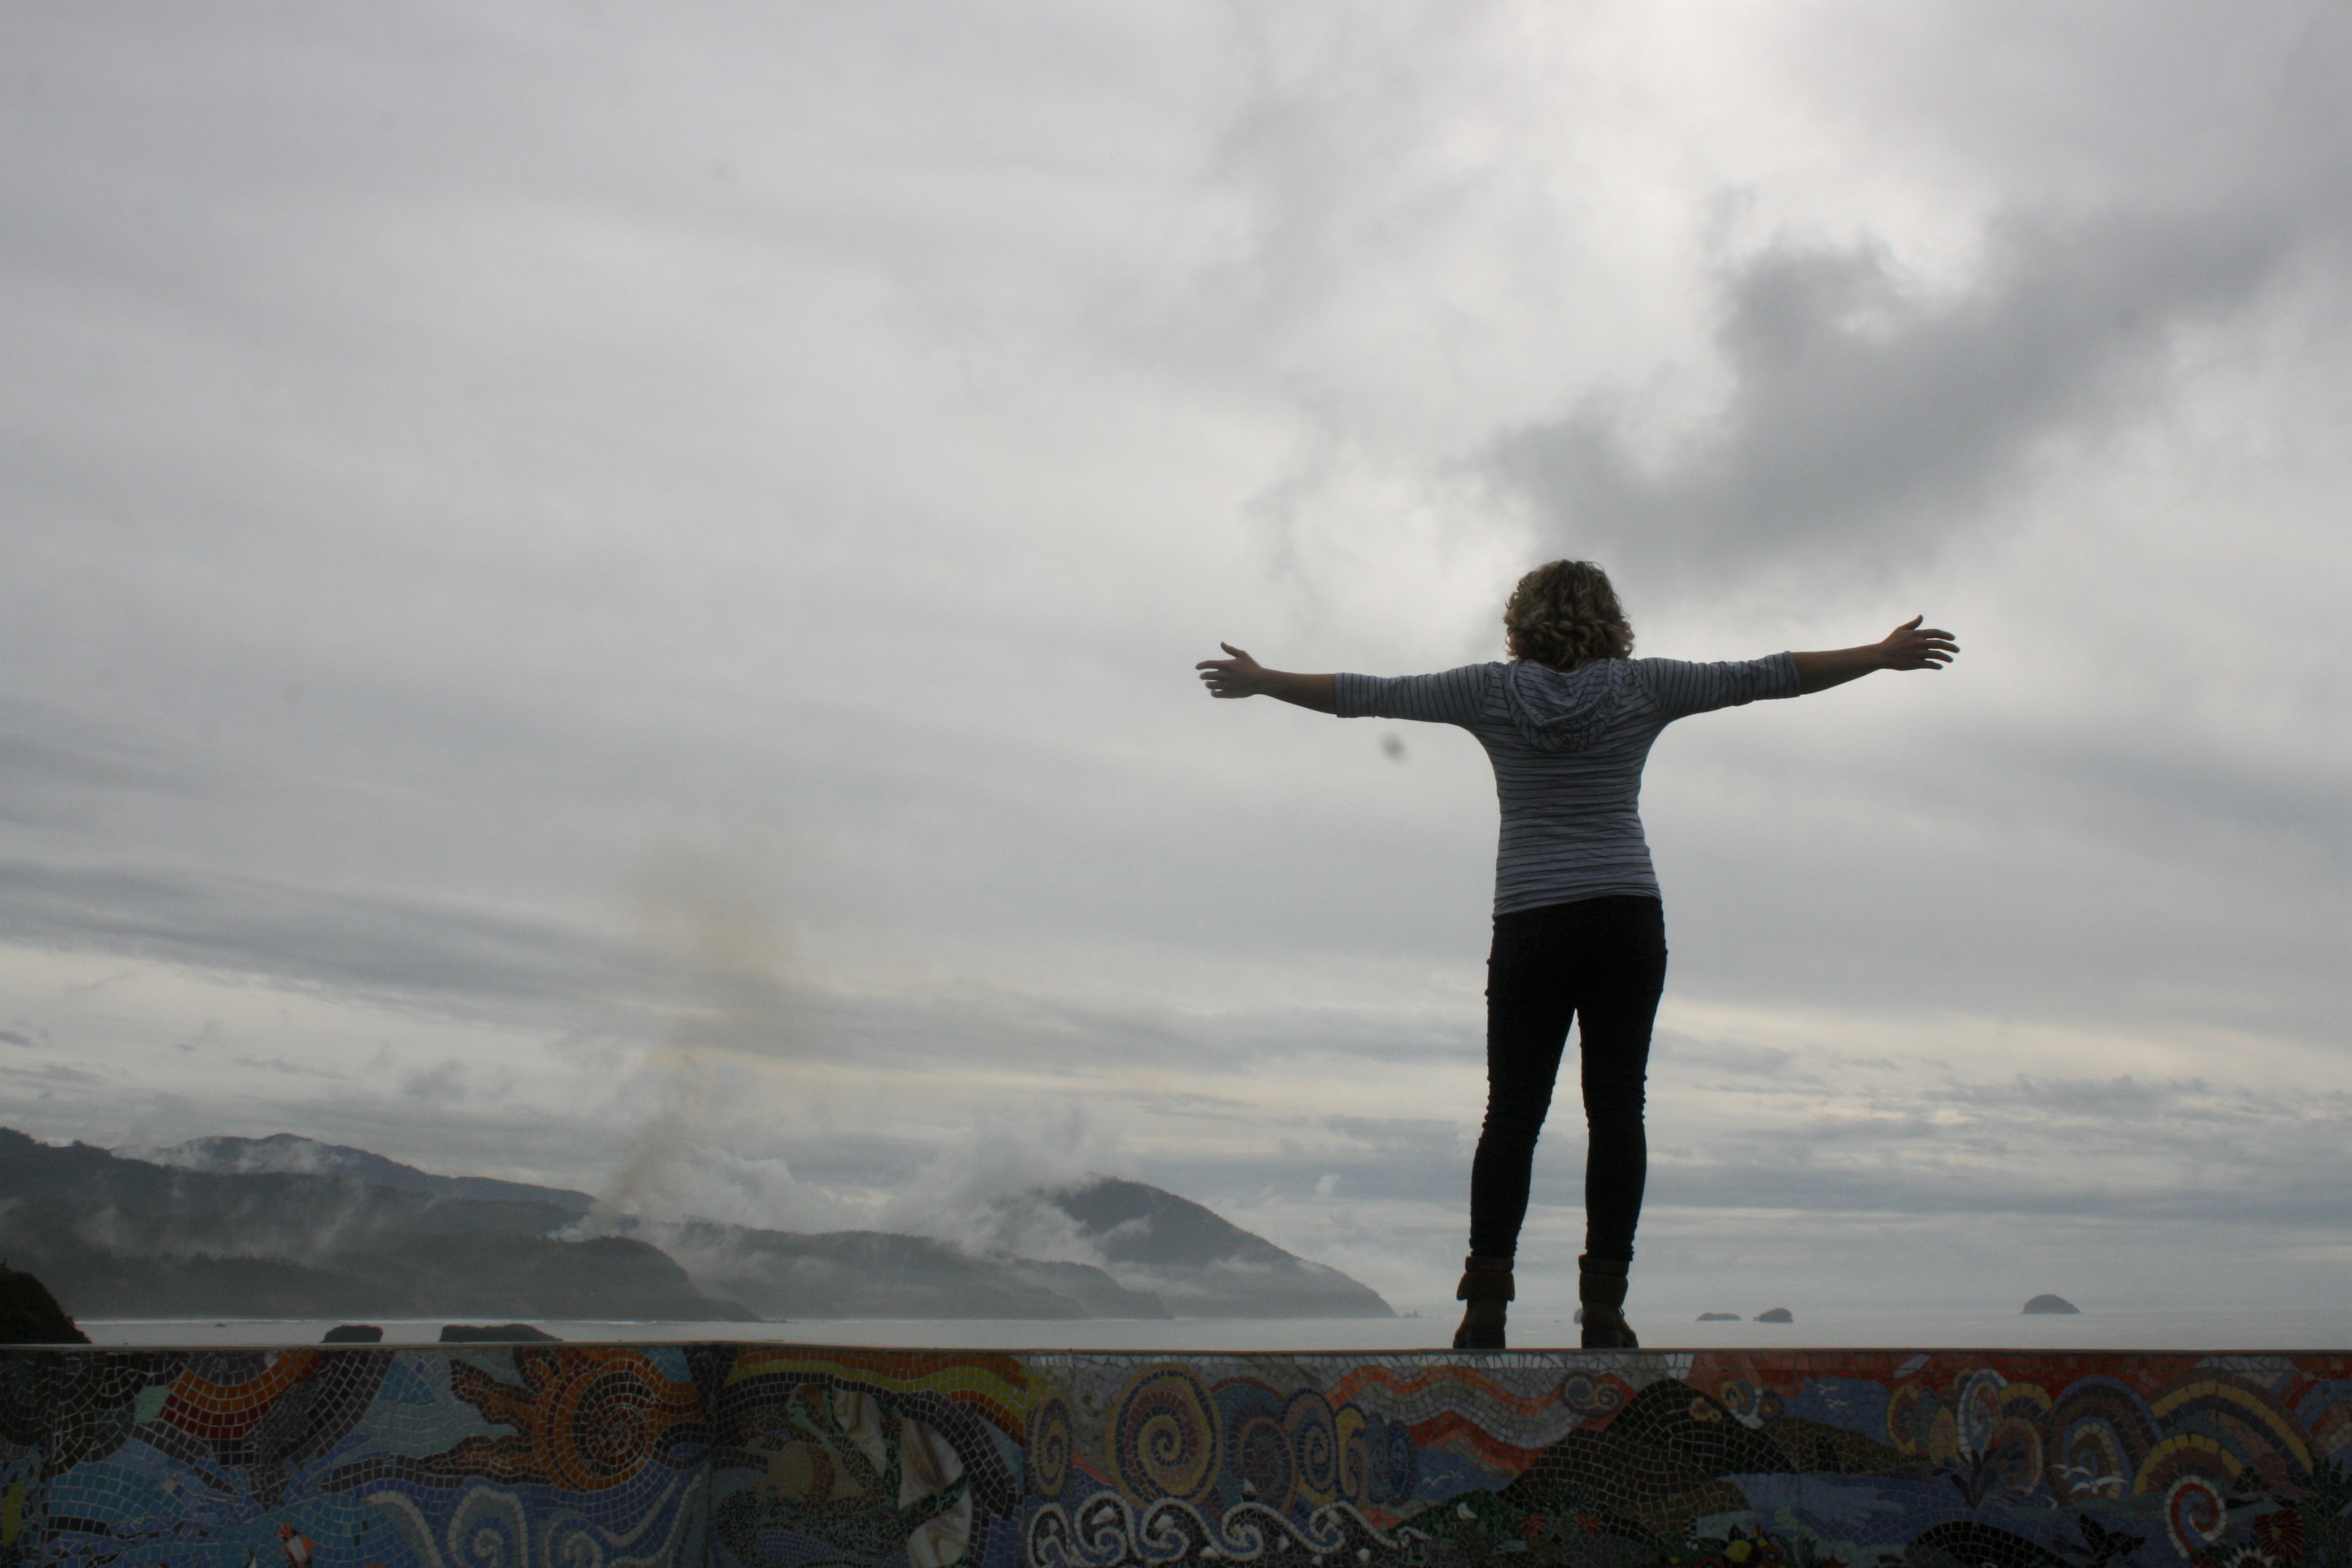
beach, sea, coast, ocean, horizon, cloud, sky, sunlight, morning, wave, wind, reflection, atmosphere of earth